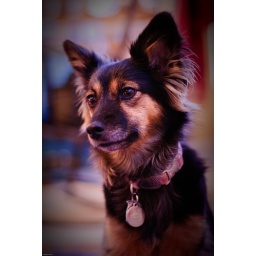
The cute dog we babysitting this week while her mom visits her fiance' who is in Mexico.